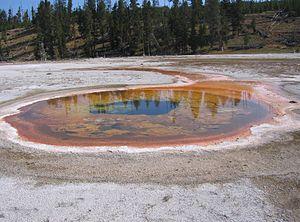
Chromatic Spring est une source chaude située dans le Upper Geyser Basin dans le parc national de Yellowstone aux États-Unis.